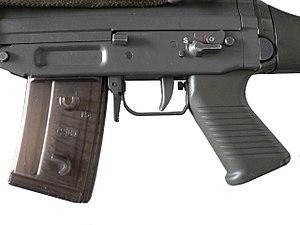
Ce lexique des armes à feu recense les termes et expressions techniques propres aux armes à feu. Il aborde également des notions historique ainsi que les évolutions liées aux progrès techniques.
La queue de détente est l'élément mécanique d'une arme de poing, ou d'épaule, grâce auquel on déclenche le tir.
Le sélecteur de tir est la pièce d'une arme automatique permettant de choisir le mode de tir. Il prend le plus souvent l'apparence d'un bouton pivotant sur les différentes positions. Il est très fréquent qu'aux positions de tir s'ajoute la position de sécurité interdisant le tir. Certaines armes sont également dotées d'une détente progressive qui tire au coup par coup lorsqu'elle est actionnée à mi-parcours ou en rafale lorsqu'elle est pressée sur toute sa course.